Joel Wilkinson

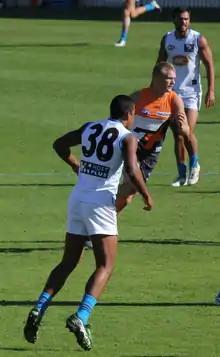
Wilkinson (front) in May 2012

Joel Wilkinson (born 29 November 1991) is an Australian sportsman who has played professional Australian rules football and American football. He played 26 games as a defender for the Gold Coast Football Club in the Australian Football League (AFL), where he was one of the club's underage recruits and played in the club's first season in 2011. Known as one of the best pound for pound athletes, he set numerous records at the AFL combine, including the 20-metre sprint and repeat 30-metre sprint test. Switching codes with the aim of playing in the National Football League (NFL), he signed with the Arizona Cardinals in February 2016.